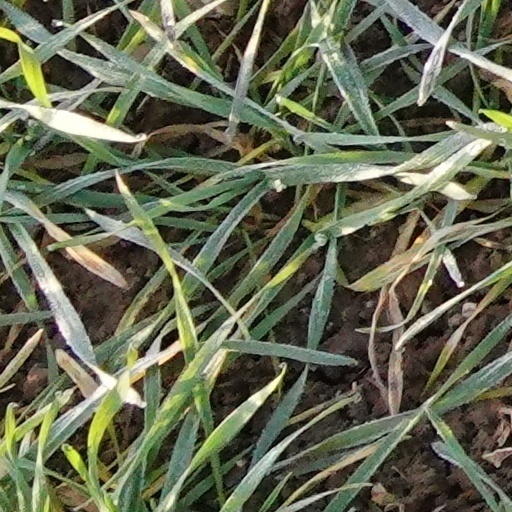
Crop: wheat